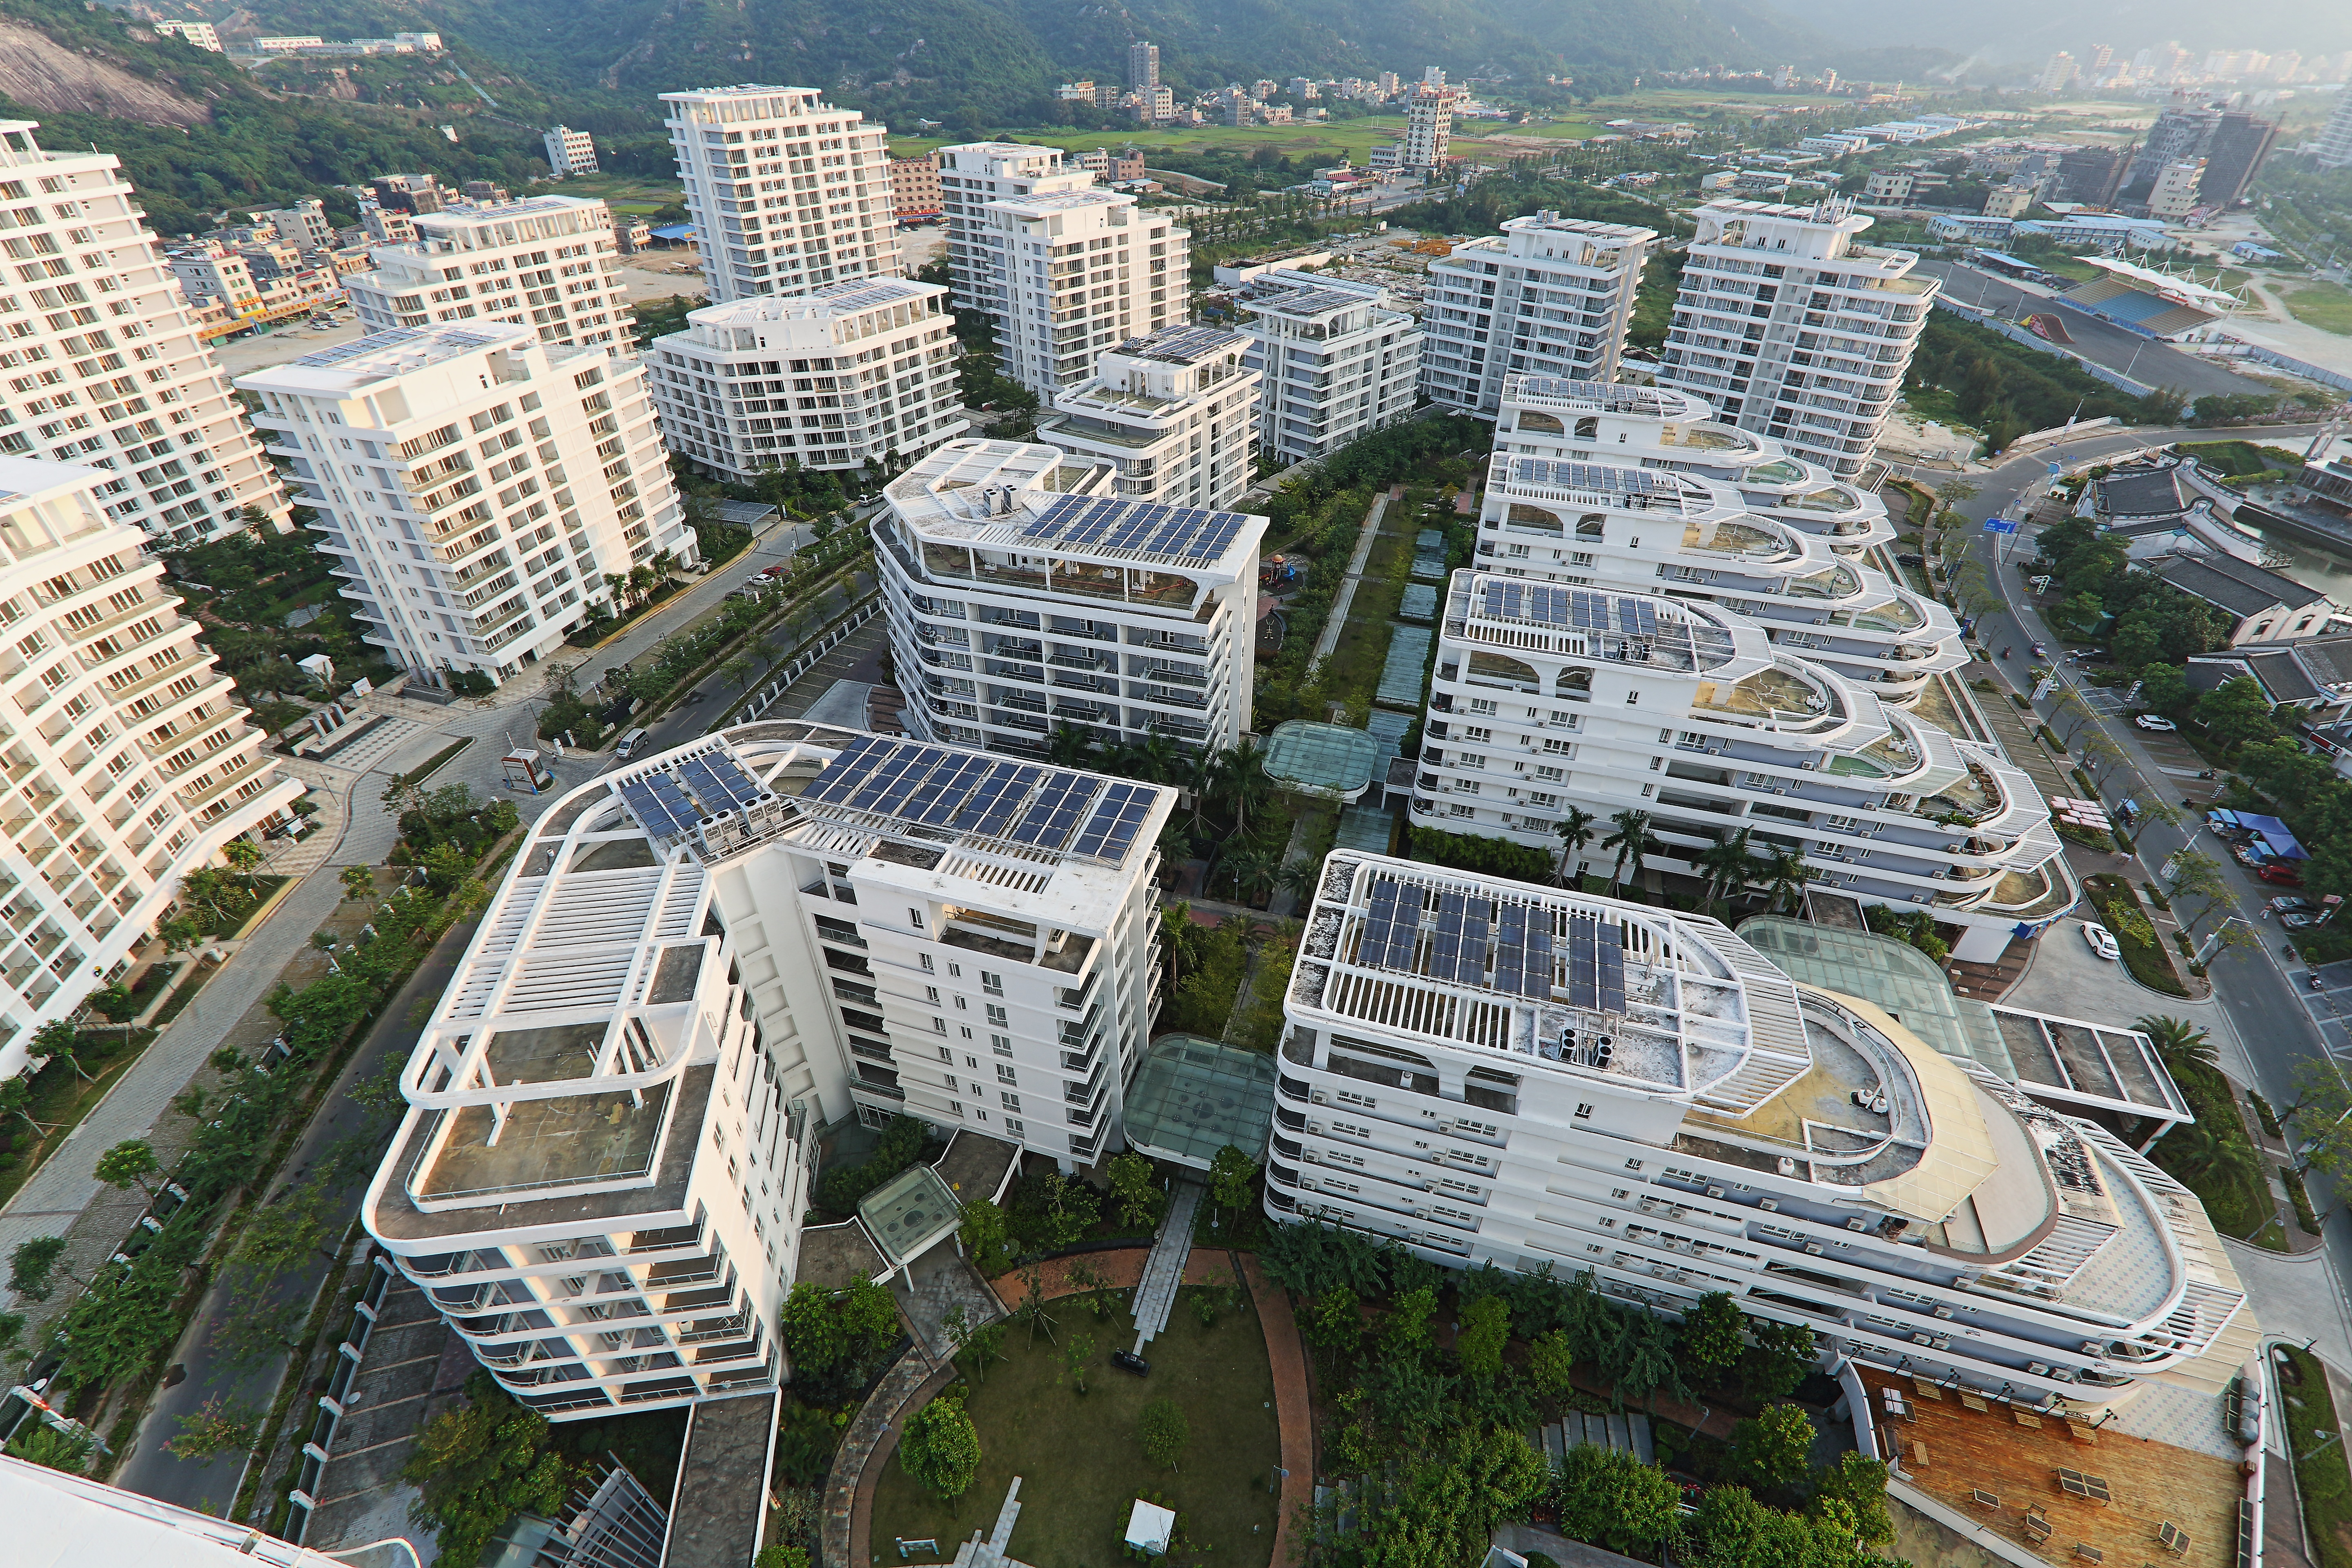
city, skyscraper, cityscape, downtown, suburb, tower, plaza, landmark, harbour, stadium, tower block, estate, shenzhen, metropolis, condominium, neighbourhood, real estate, bird's eye view, aerial photography, urban area, urban design, residential area, human settlement, metropolitan area